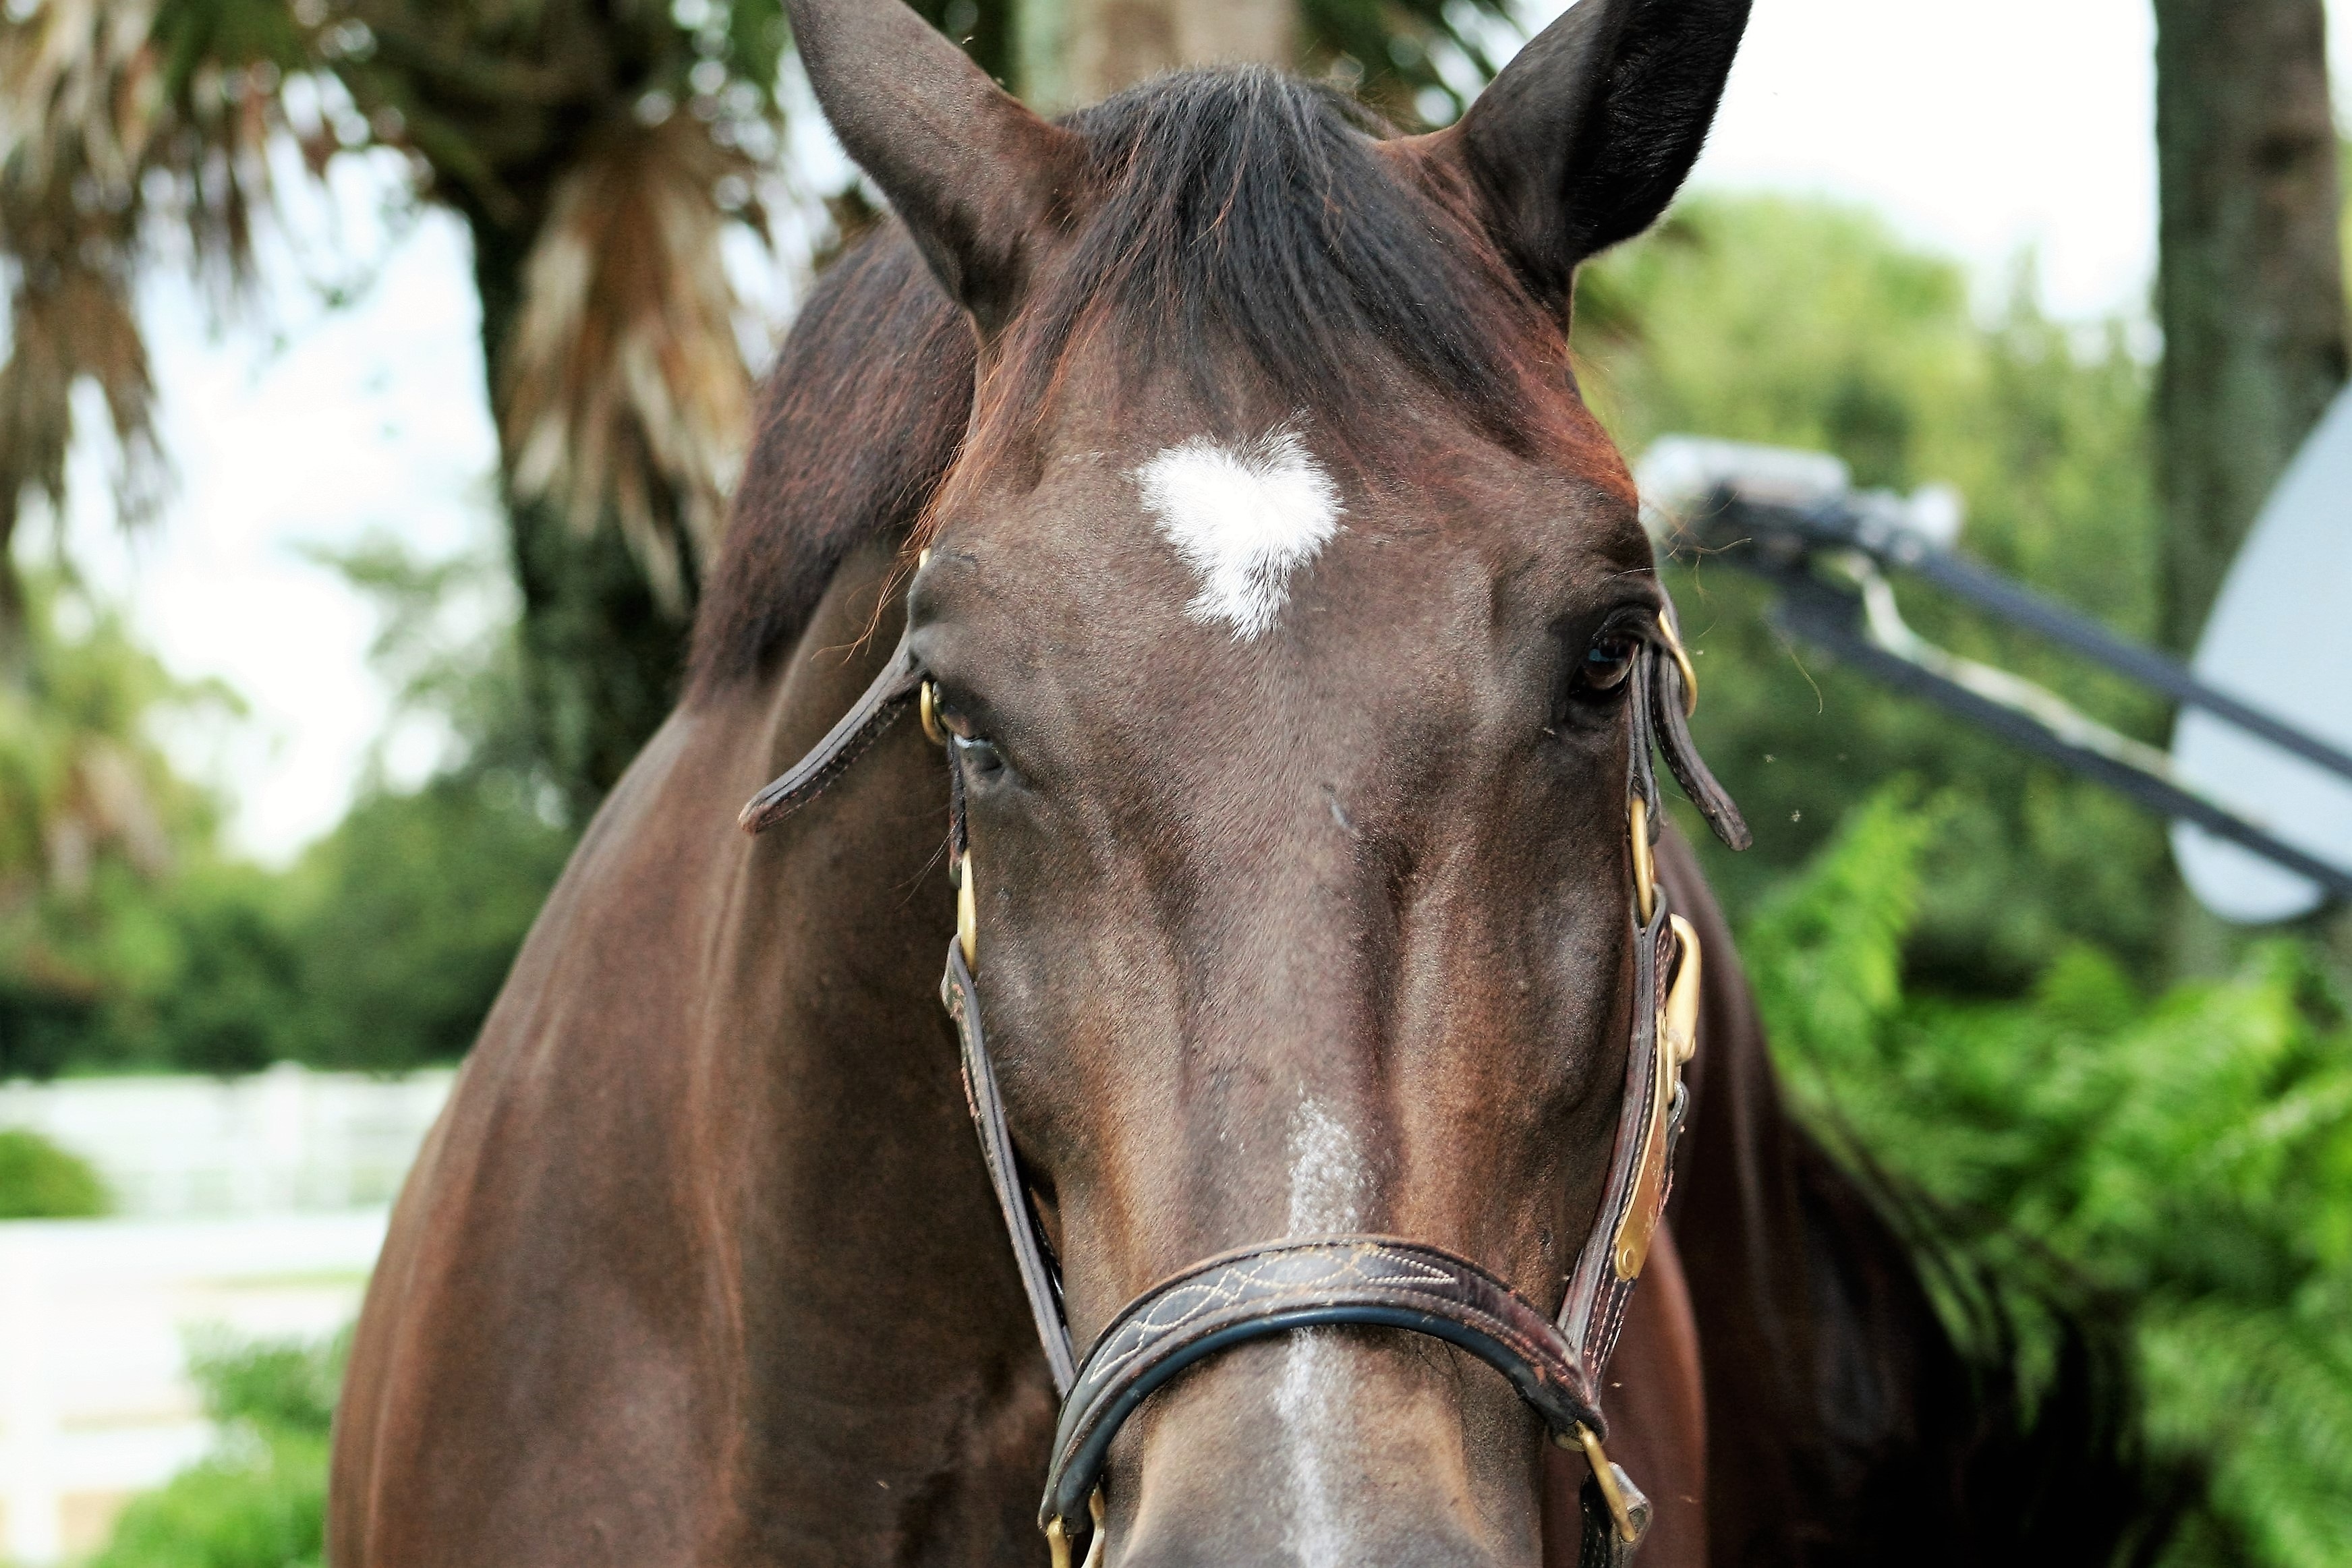
animal, horse, rein, mammal, stallion, mane, stable, bridle, vertebrate, mare, halter, equestrianism, pack animal, a horse, head horse, horse like mammal, mustang horse, horse tack, english riding